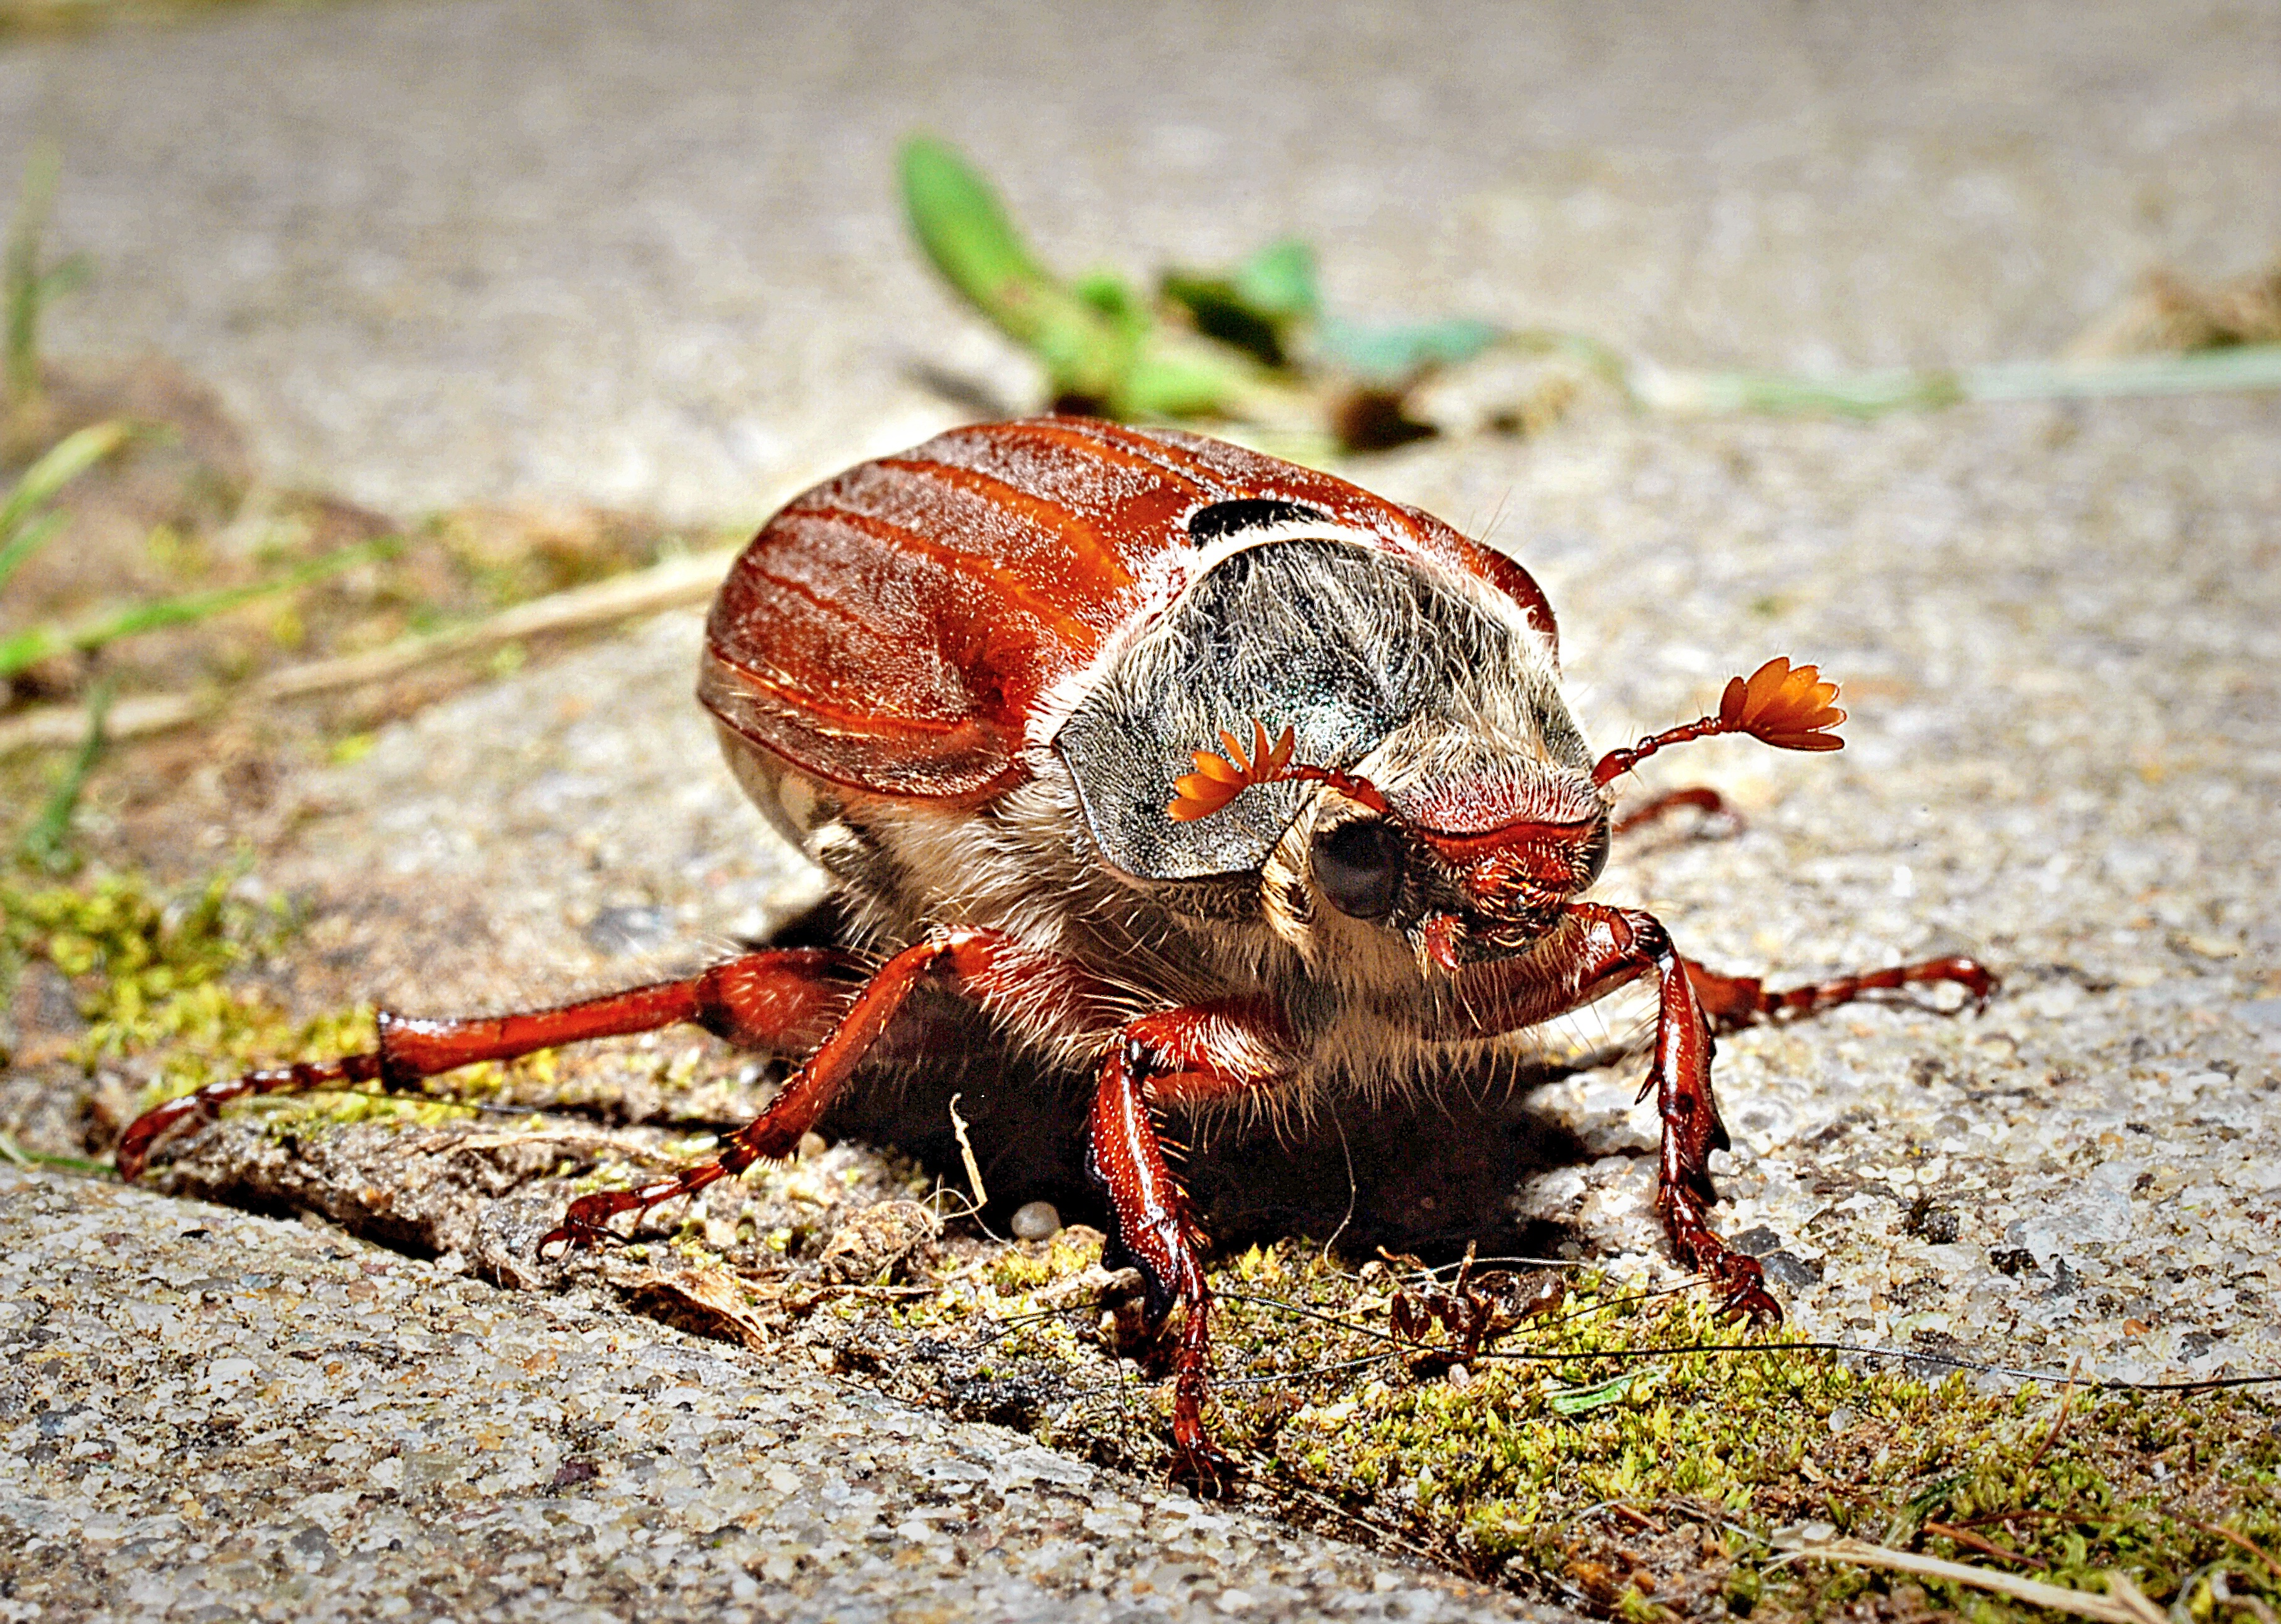
nature, photography, flower, wildlife, insect, macro, closeup, fauna, invertebrate, macro photography, arthropod, may beetle